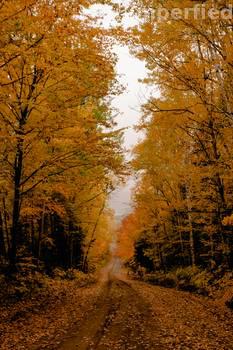
Label: Watermark